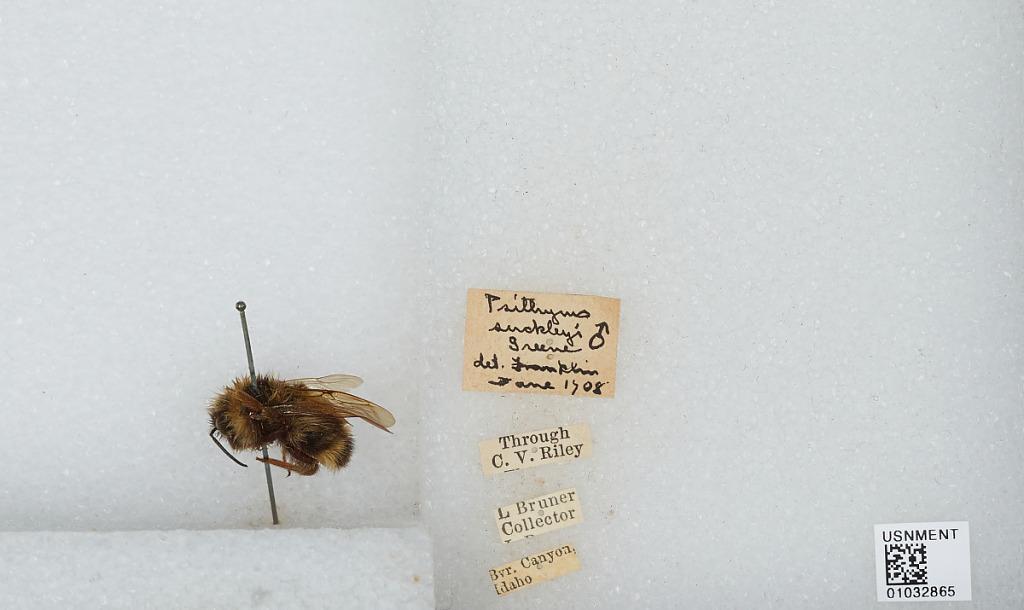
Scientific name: Bombus (Psithyrus) suckleyi Greene
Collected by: L. Bruner
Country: United States
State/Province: Idaho
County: Nez Perce
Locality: Beaver Canyon
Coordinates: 46.3842, -116.807
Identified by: Franklin